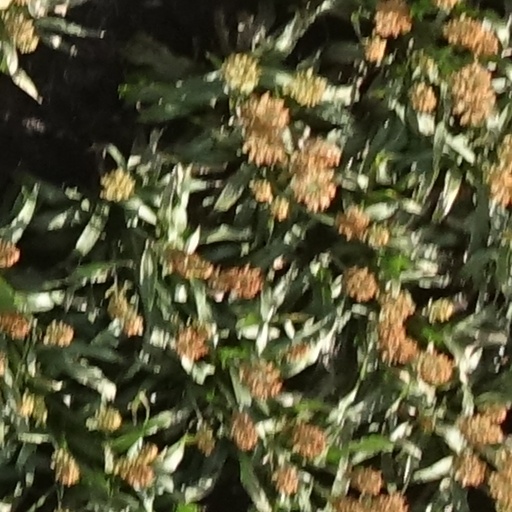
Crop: sorghum